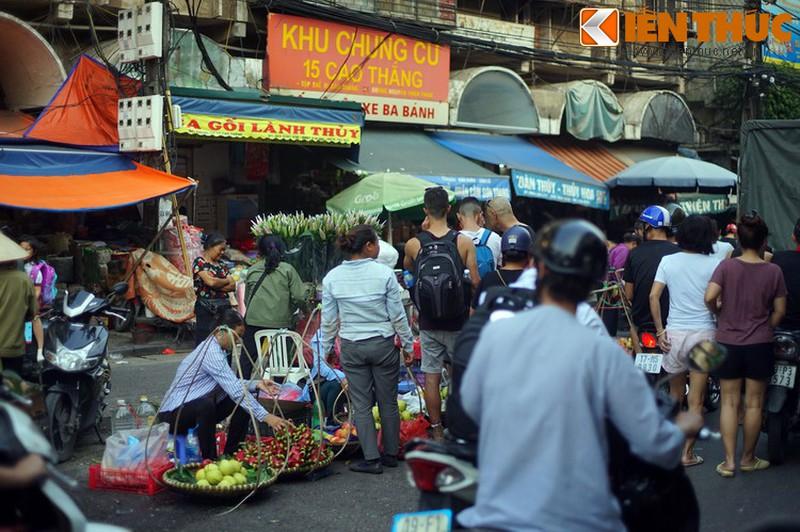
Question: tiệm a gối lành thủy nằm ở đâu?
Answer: ở sát bên khu chung cư 15 cao thắng